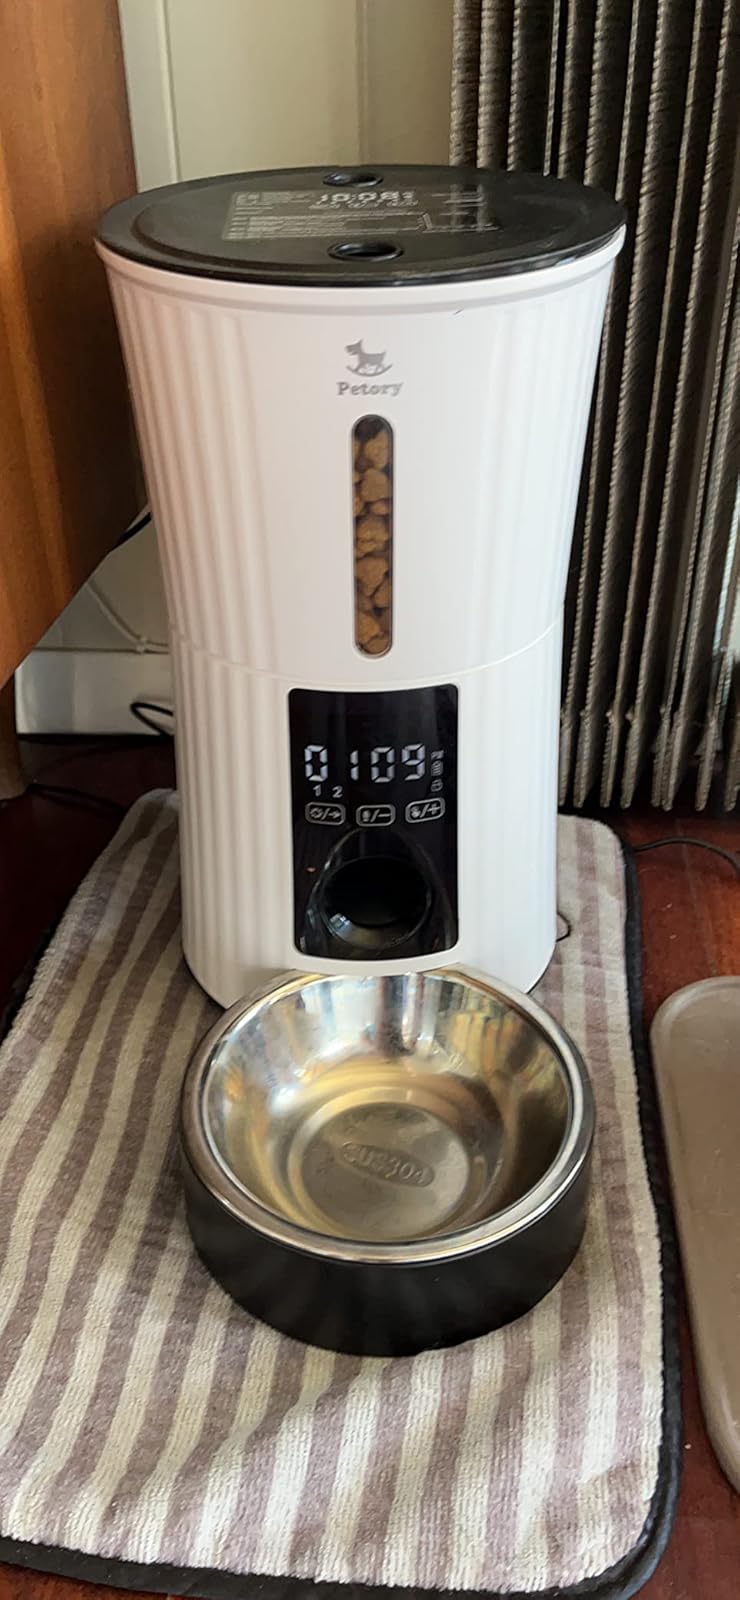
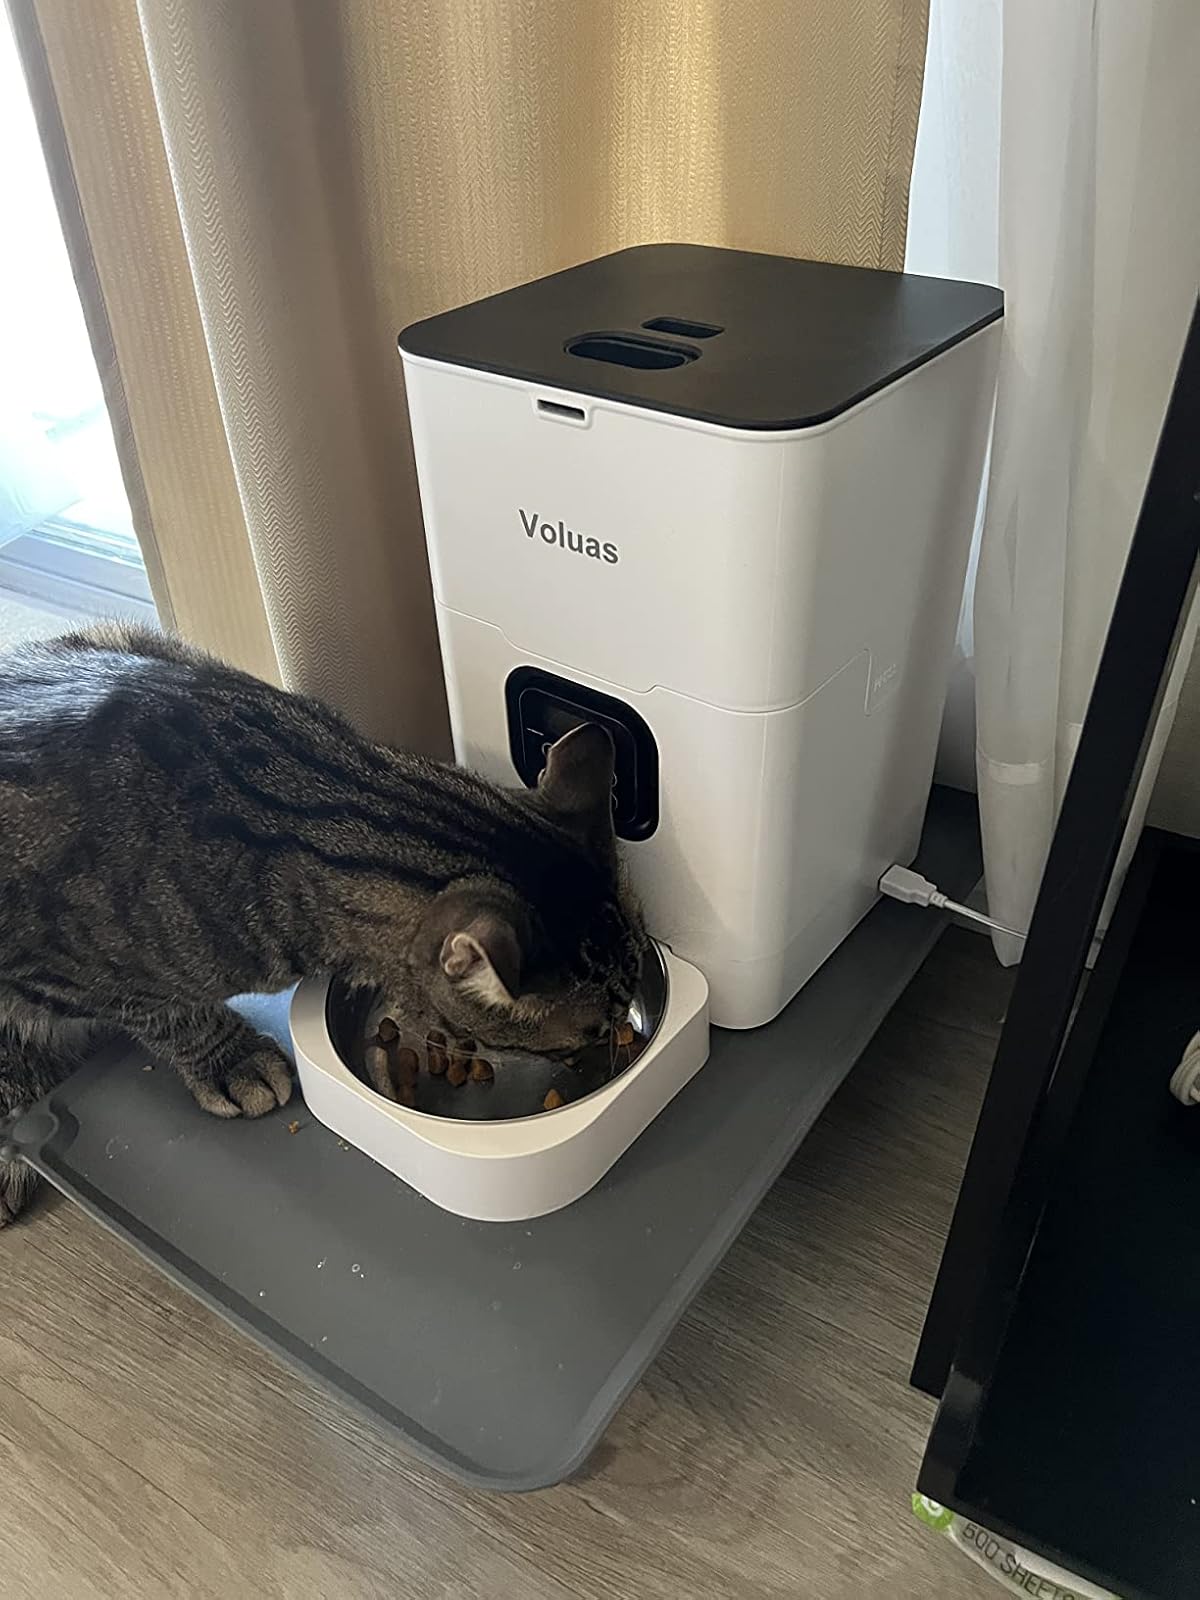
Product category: items_feeder
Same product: no